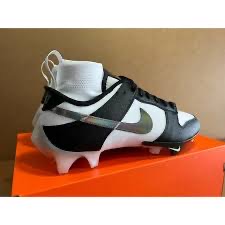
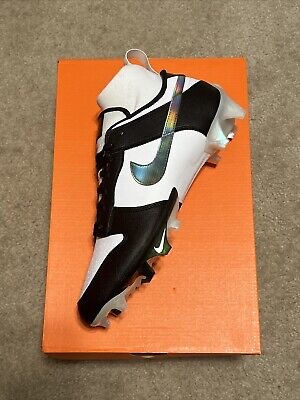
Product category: misc
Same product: yes